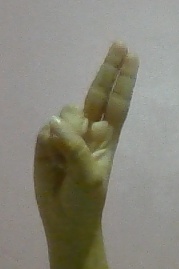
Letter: taa